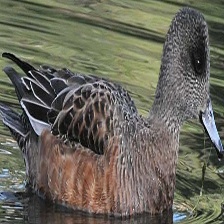
Species: AMERICAN WIGEON
Scientific name: MARECA AMERICANA
ImageNet parent category: drake